Munich-Solln station

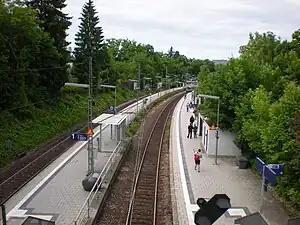
2012

Munich-Solln station is a Munich S-Bahn railway station on the Bayerische Oberlandbahn main line in the borough of Solln.